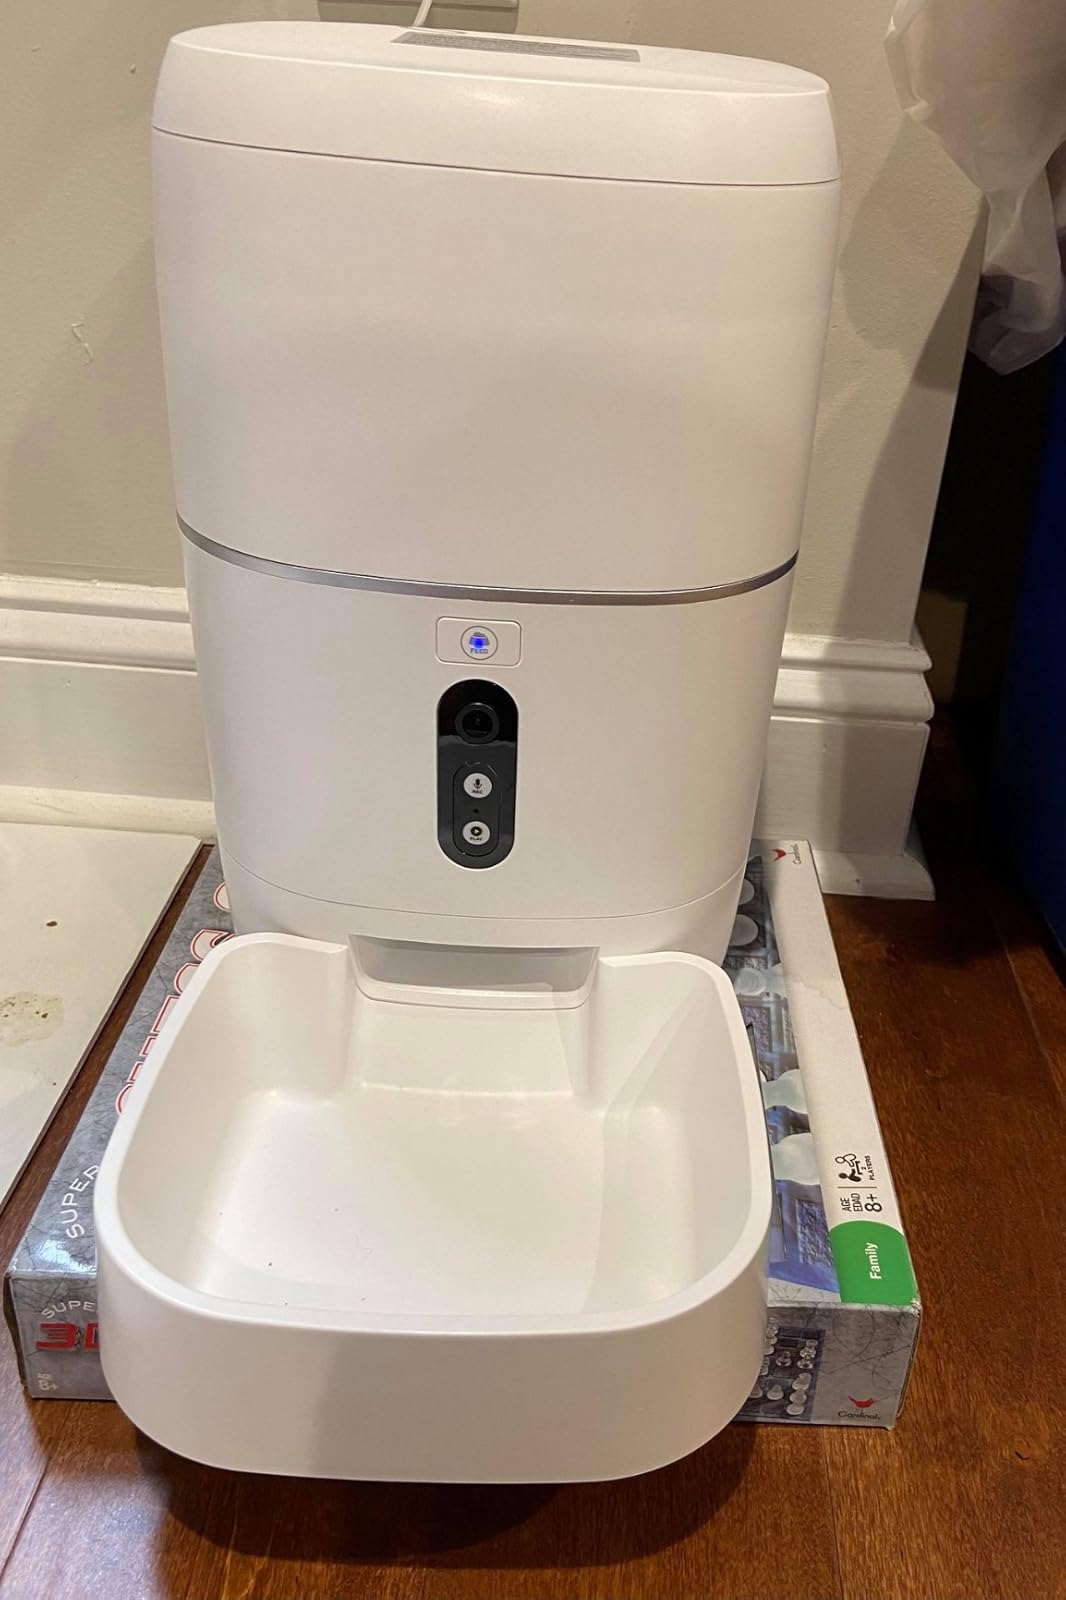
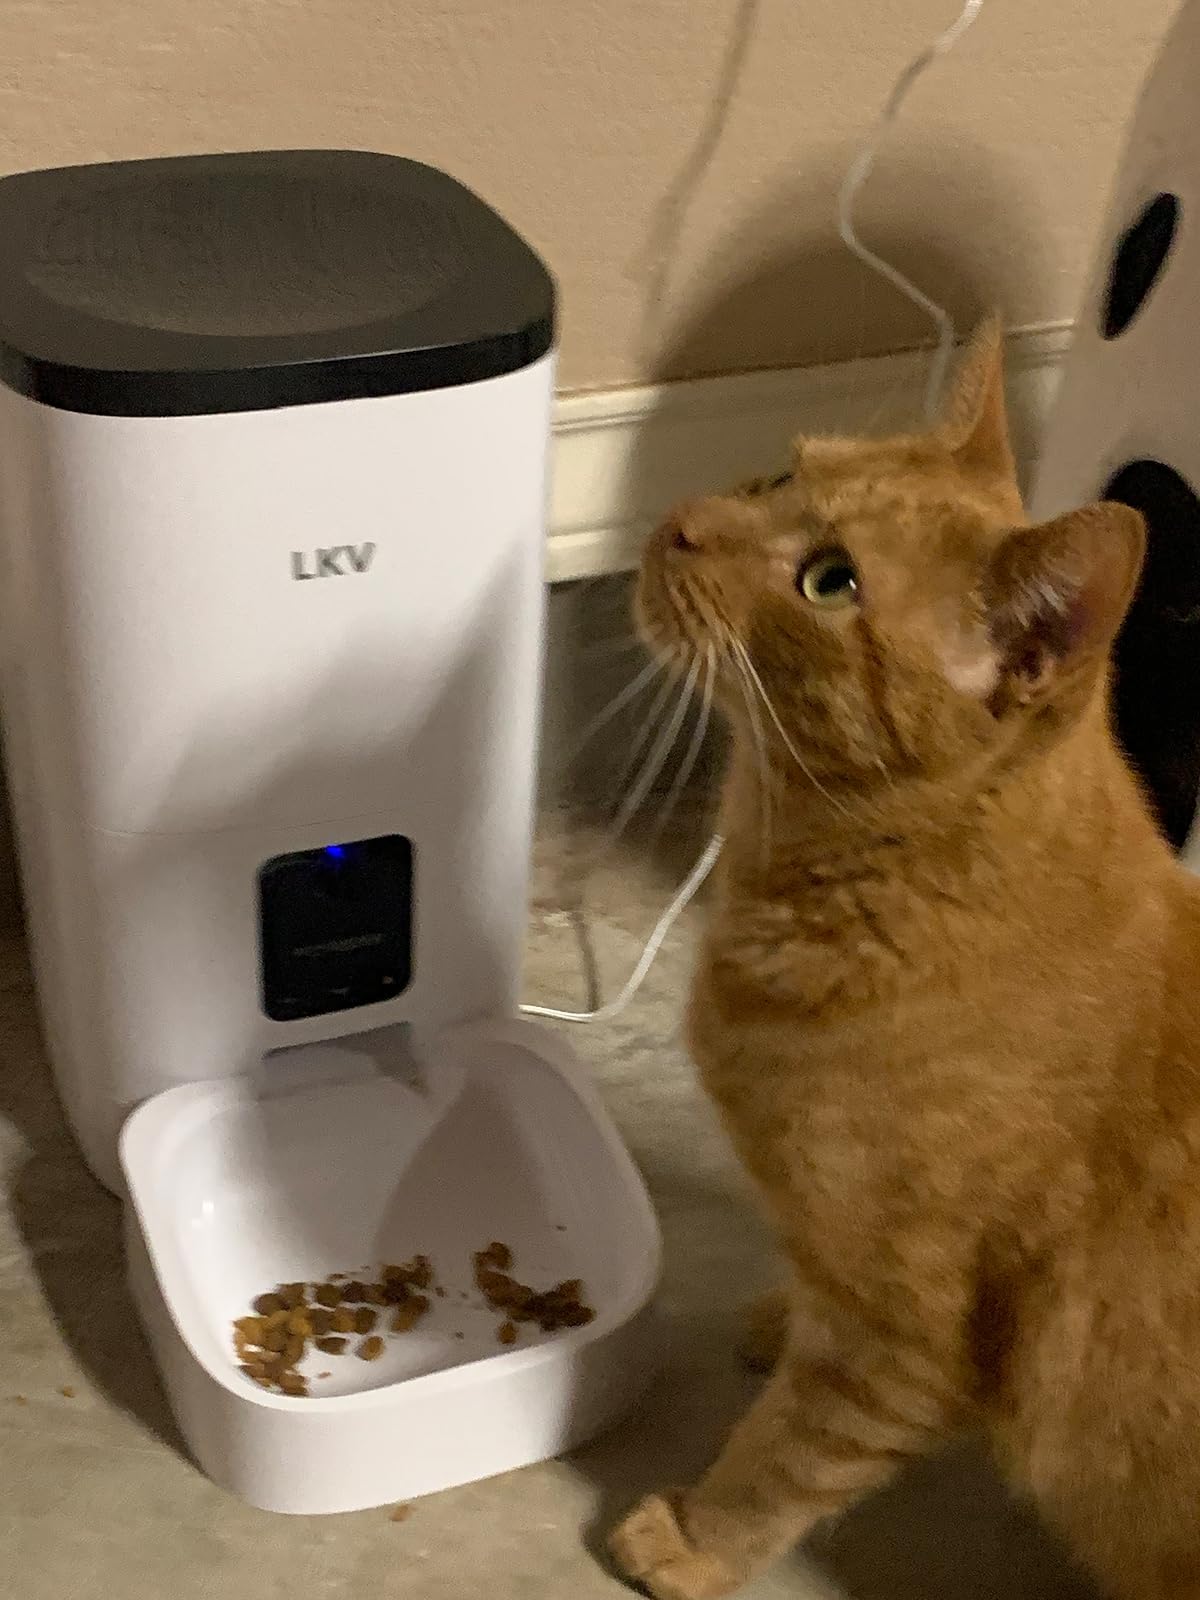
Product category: items_feeder
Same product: no